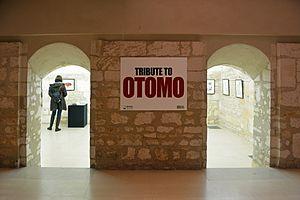
Entrée de l'exposition hommage à Katsuhiro Otomo, Festival International de la Bande Dessinée d'Angoulême 2016.
Le 43ᵉ festival international de la bande dessinée d'Angoulême s'est tenu du 28 janvier au 31 janvier 2016.
Le 43ᵉ festival international de la bande dessinée d'Angoulême s'est tenu du 28 janvier au 31 janvier 2016.